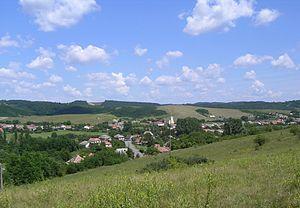
Kazár est un village et une commune du comitat de Nógrád en Hongrie.